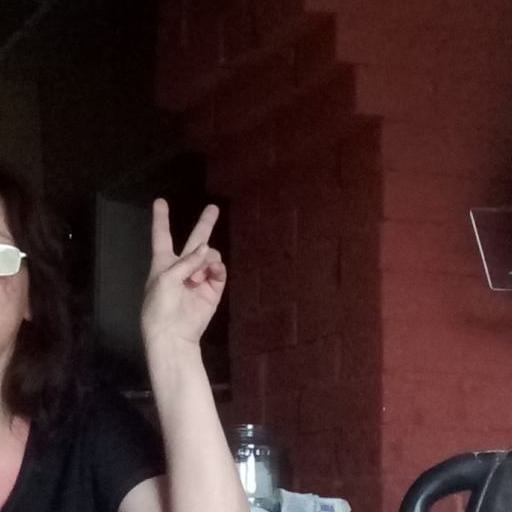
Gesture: peace